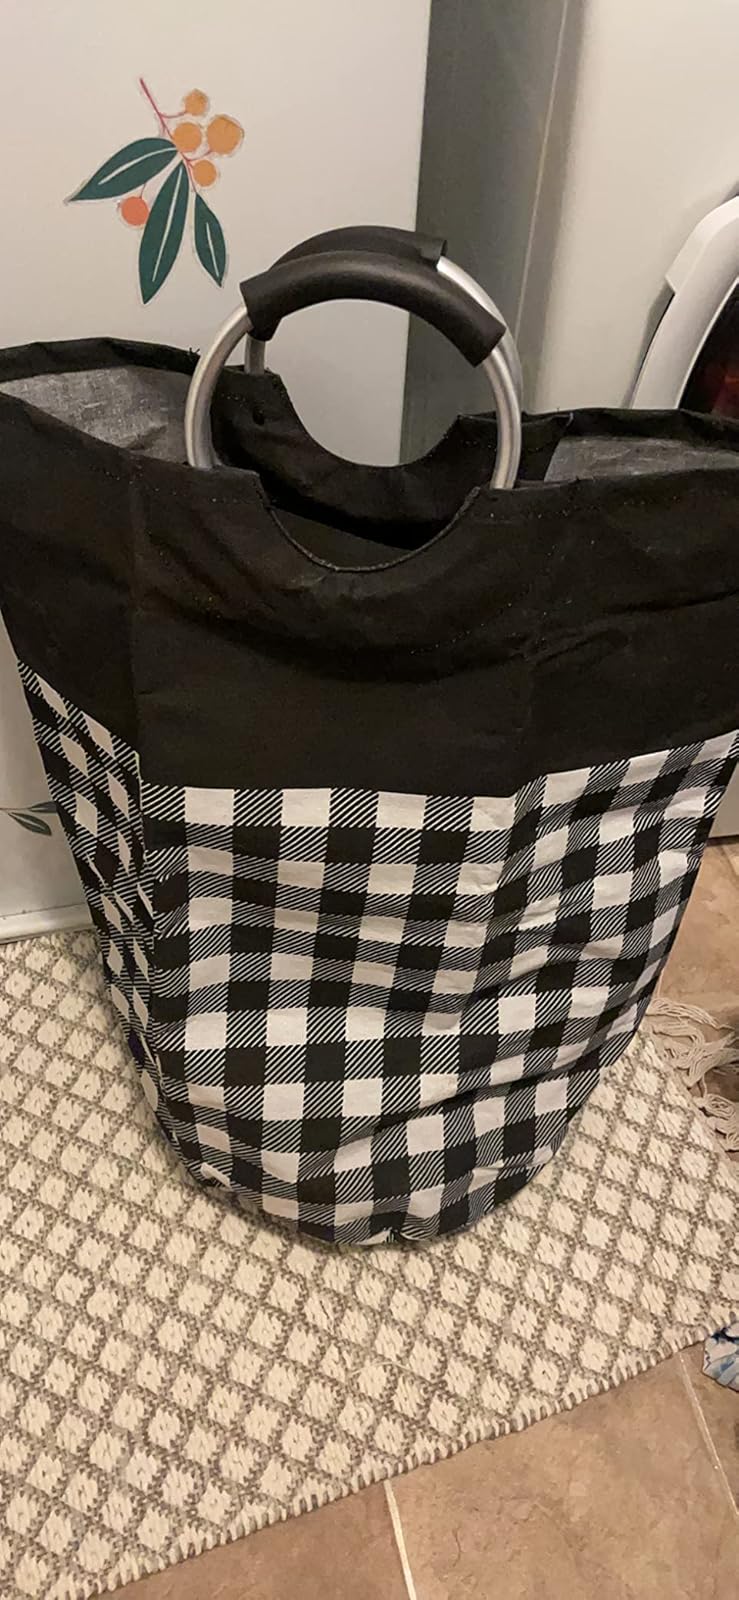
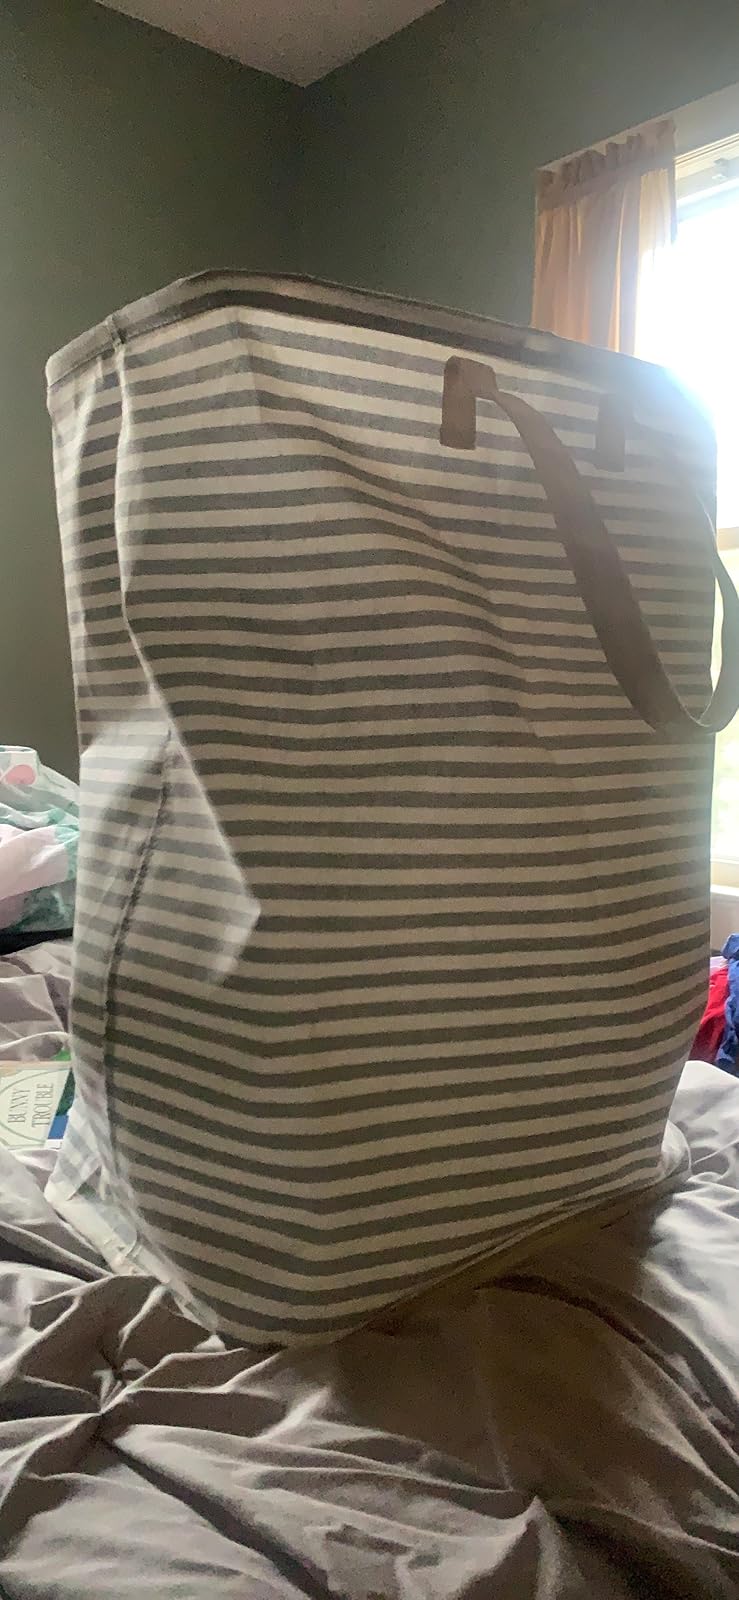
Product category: items_hamper
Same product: no